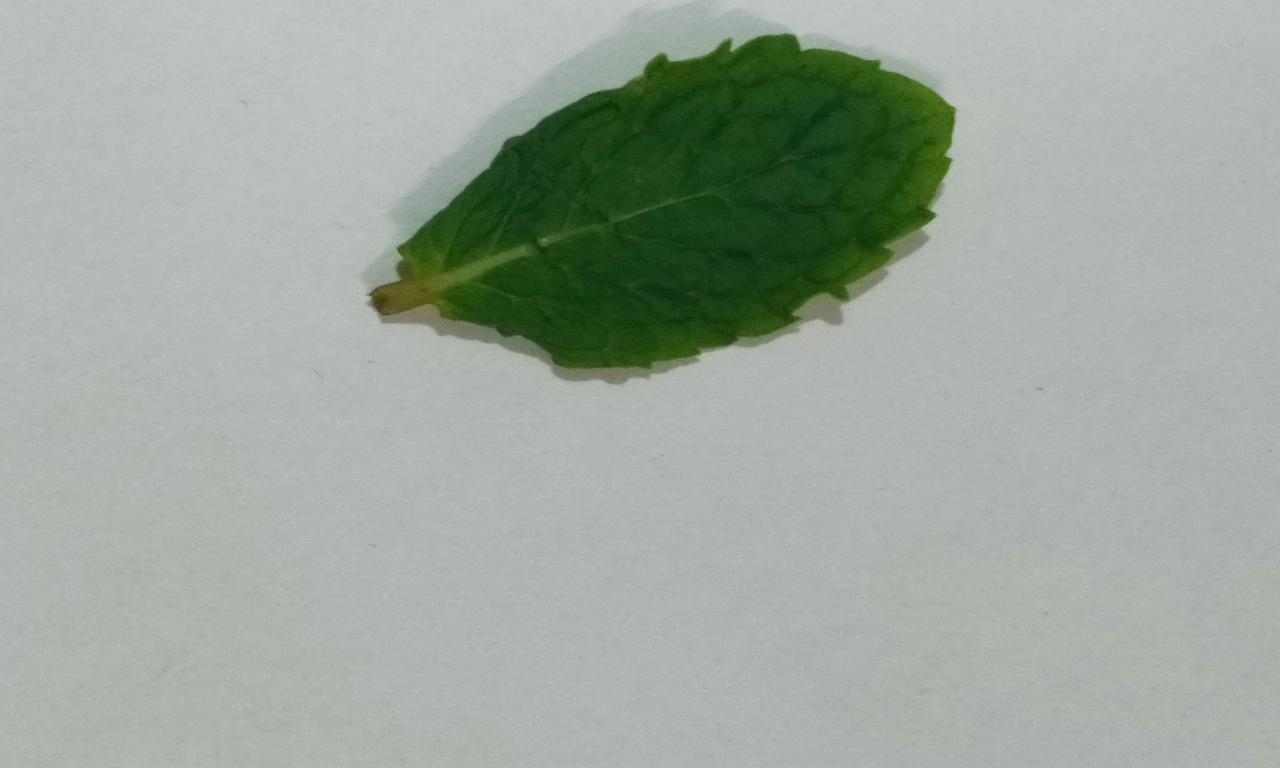
Label: Fresh